The Polyester Prince

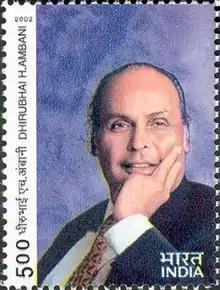
A stamp of India dedicated to Dhirubhai Ambani by the Ministry of Communications, Government of India in 2002.

"The Polyester Prince" chronicles Dhirubhai Ambani's life from childhood to founder of RIL following India's independence in 1947, and highlights how India's post-independence industry development was achieved by both fair and foul means.